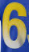
Number: 6